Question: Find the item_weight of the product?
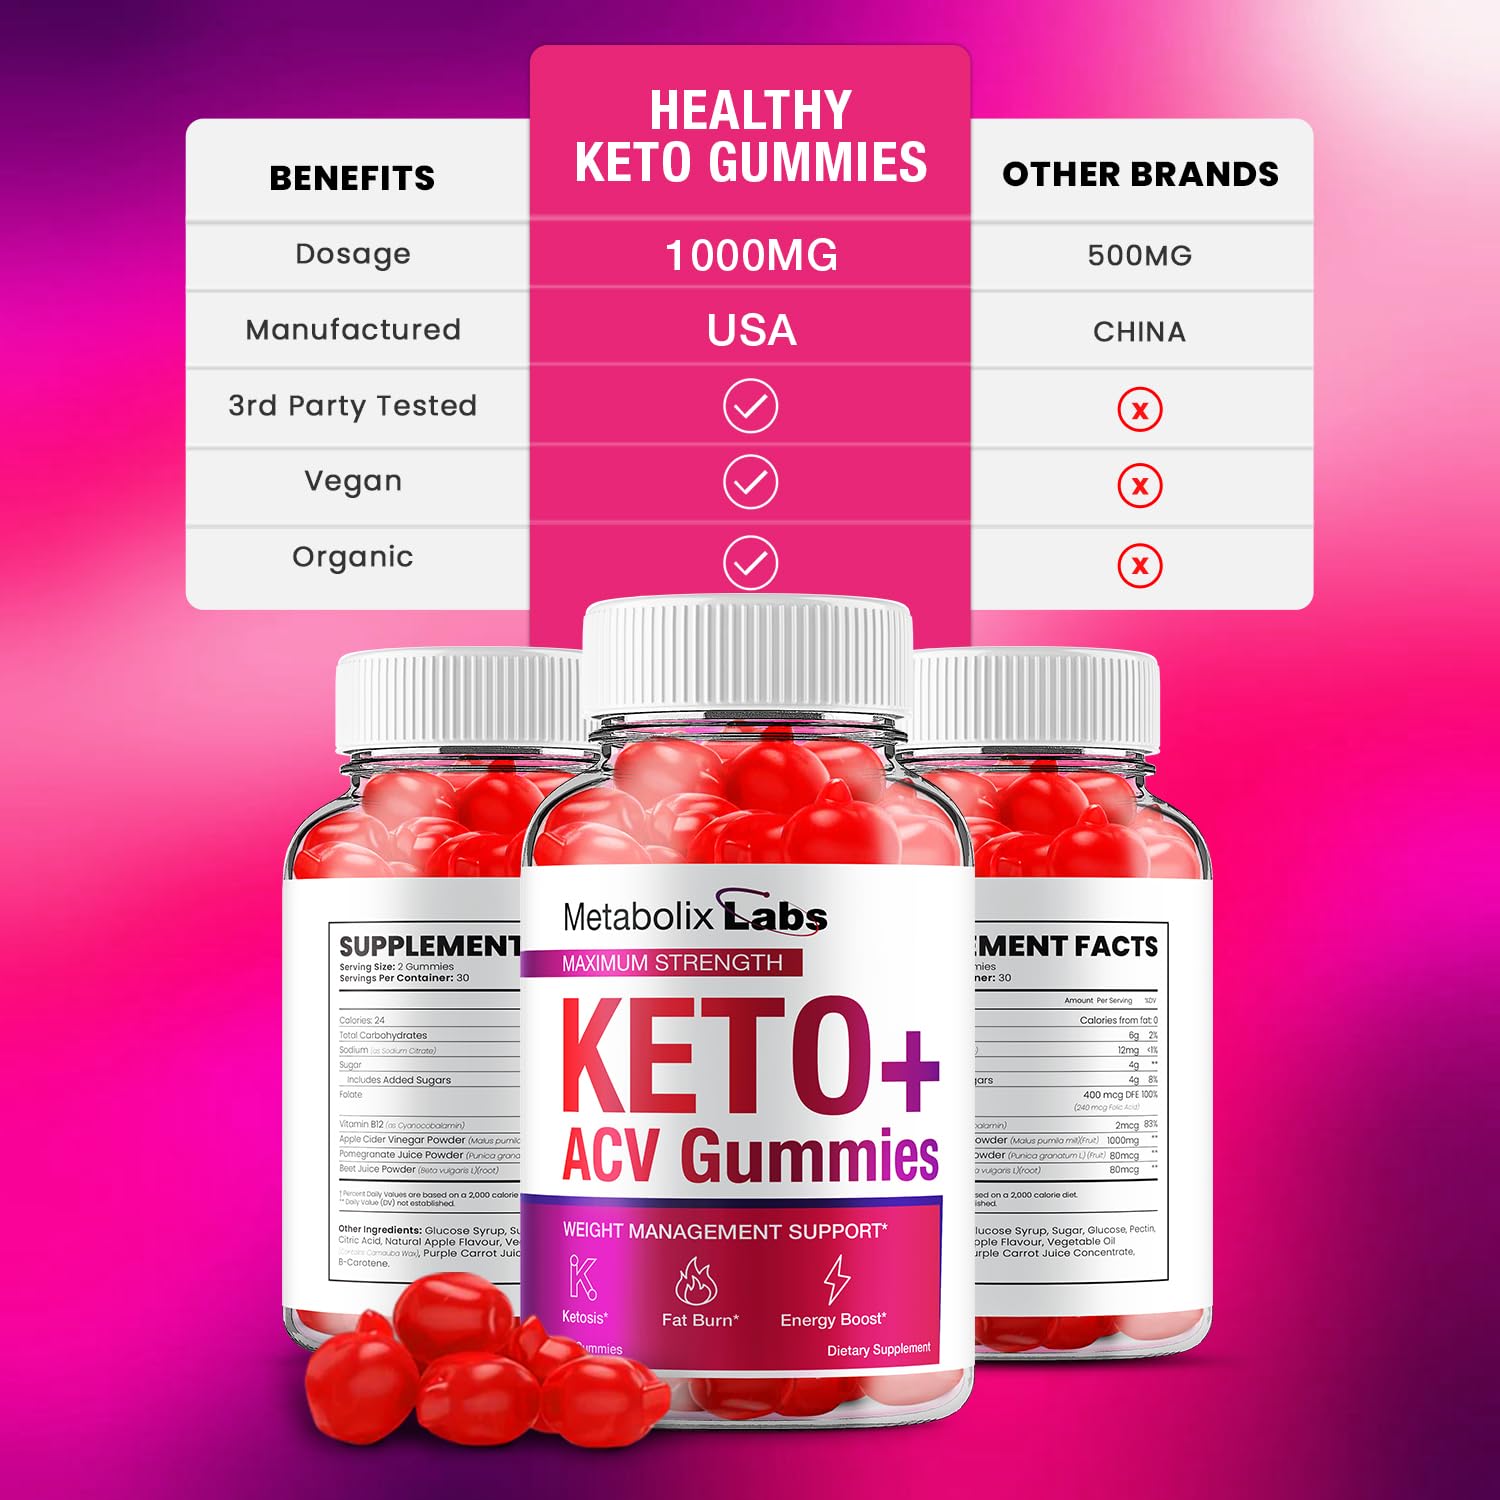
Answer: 1000.0 milligram